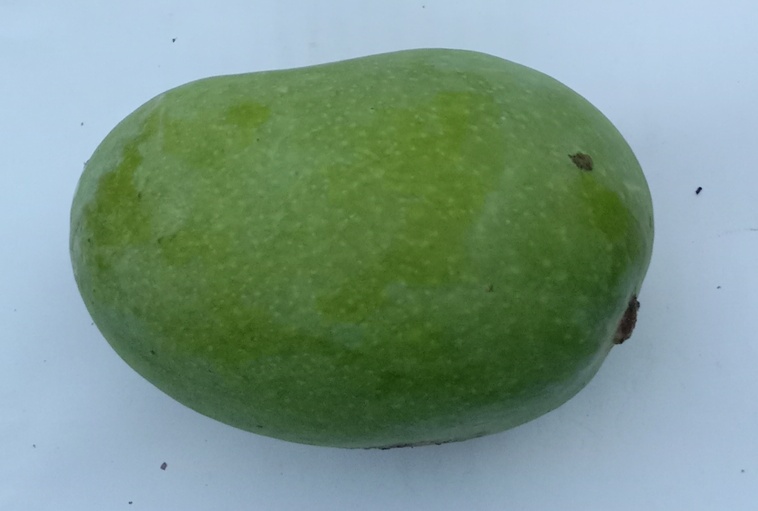
Mango variety: Chaunsa (Summer Bahisht)